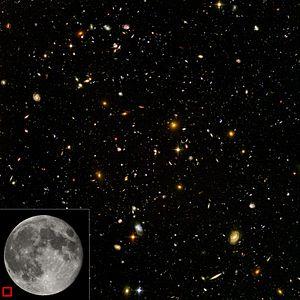
Le champ ultra profond de Hubble, une image d'une petite portion du ciel dans la constellation du Fourneau, prise par le télescope spatial Hubble du 3 septembre 2003 au 16 juillet 2004. La portion de ciel a été choisie car elle possède peu d'étoiles brillantes proches.